Viktor Orbán

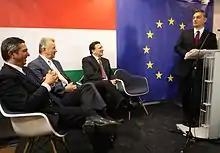
Orbán with José Manuel Barroso and Stavros Lambrinidis in January 2011

In July 2024 Zelensky decided to shut down the overland pipeline transfer of petroleum products from Russia to Hungary. Orbán and his government protested this event strenuously. When Croatia suggested that Hungary could use the Adria pipeline, Orbán refused, and his foreign minister said that it was unreliable.